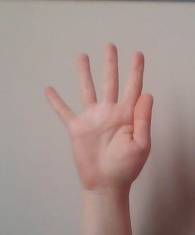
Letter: sheen